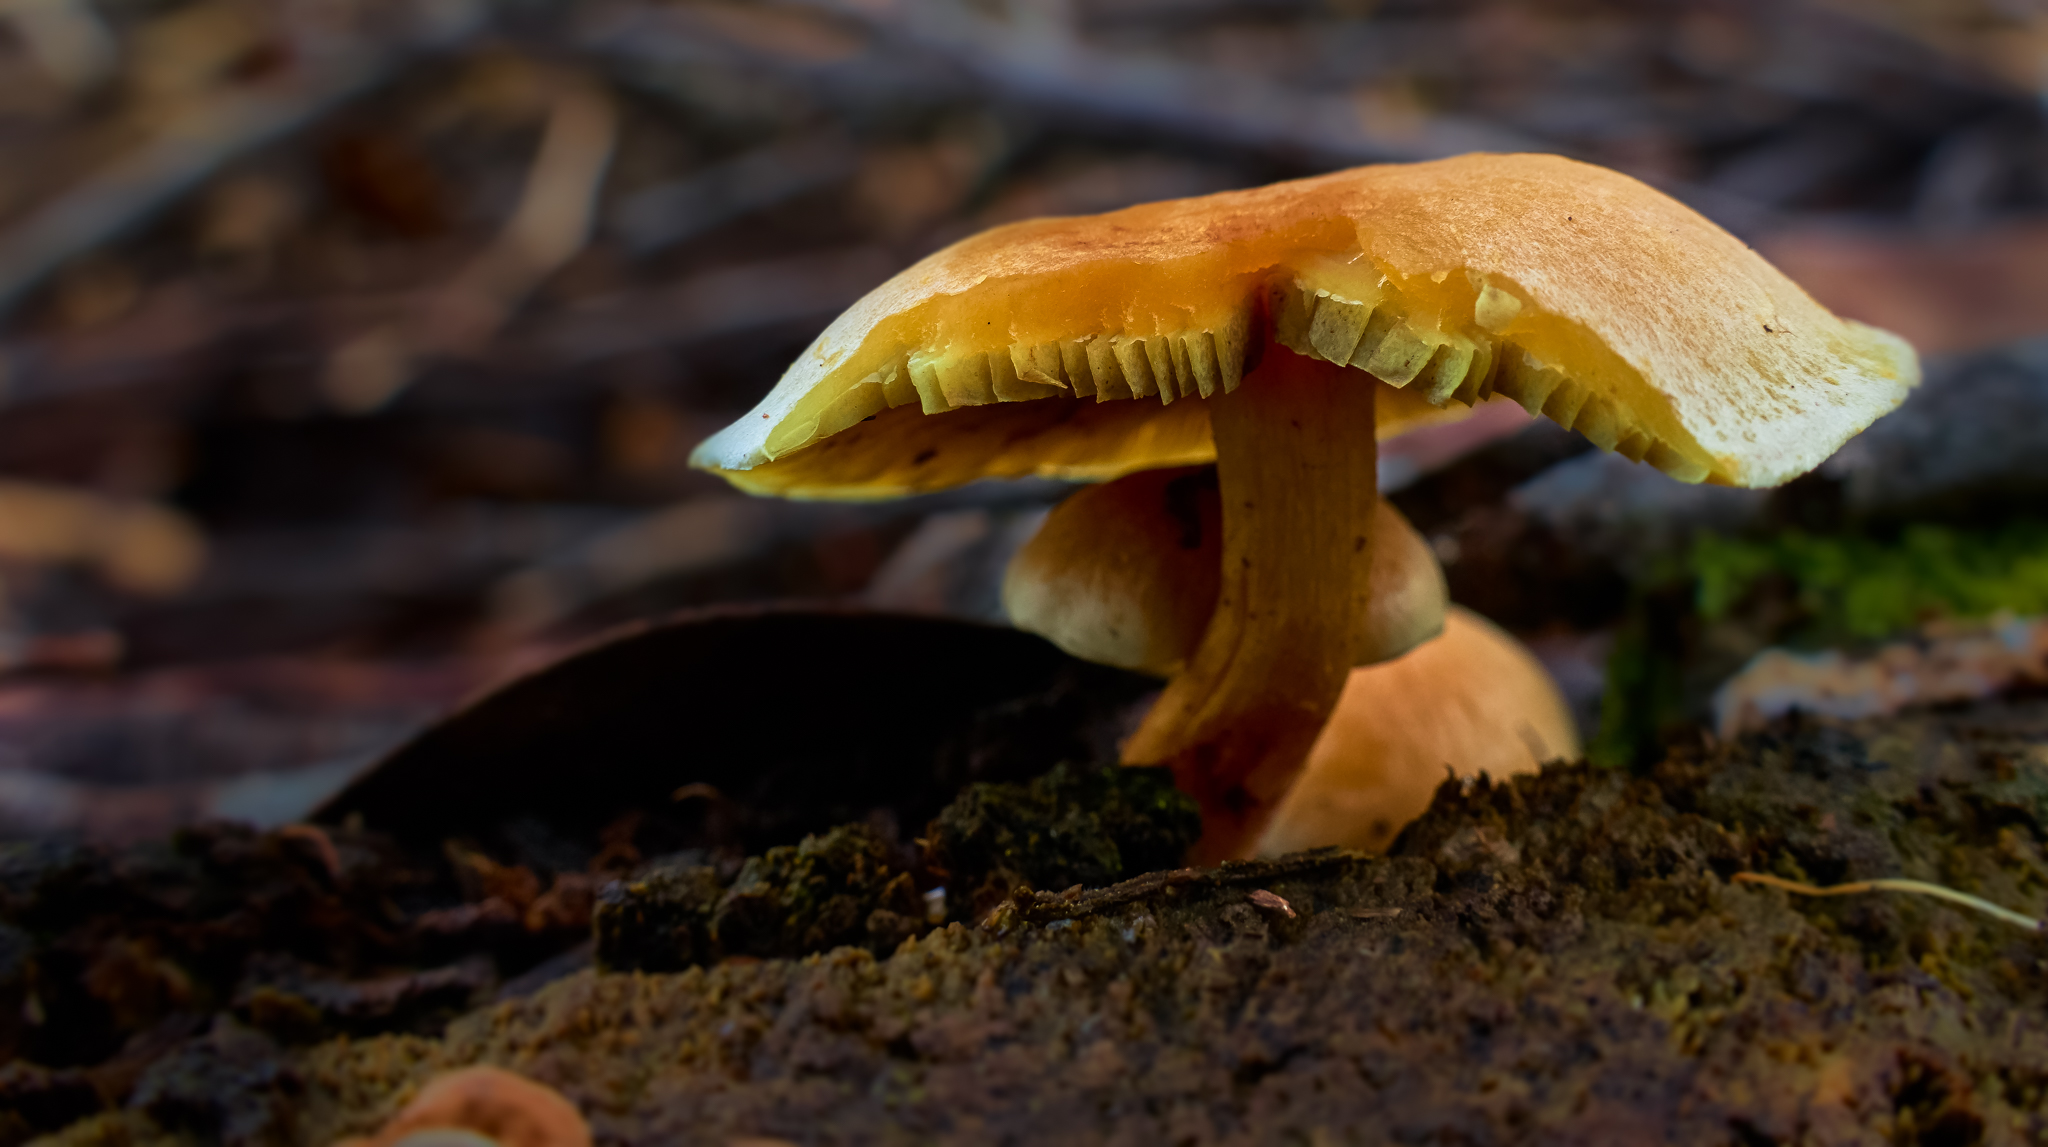
nature, forest, leaf, macro, autumn, soil, mushroom, yellow, flora, season, fauna, close up, fungus, mushrooms, naturaleza, setas, woodland, lumixfz1000, fz1000, bolete, ggl1, xovesphoto, panasoniclumixfz1000, macro photography, oyster mushroom, edible mushroom, medicinal mushroom, penny bun